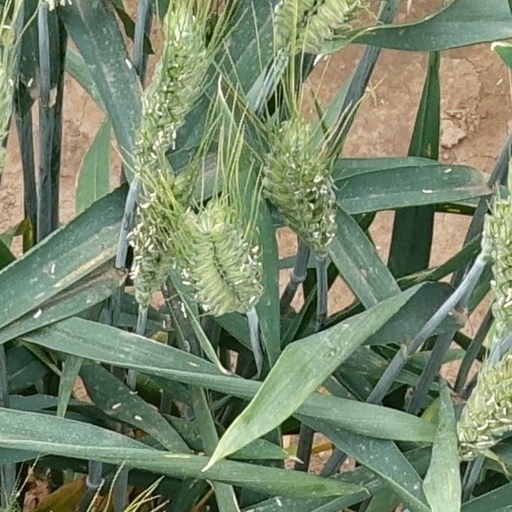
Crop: wheat